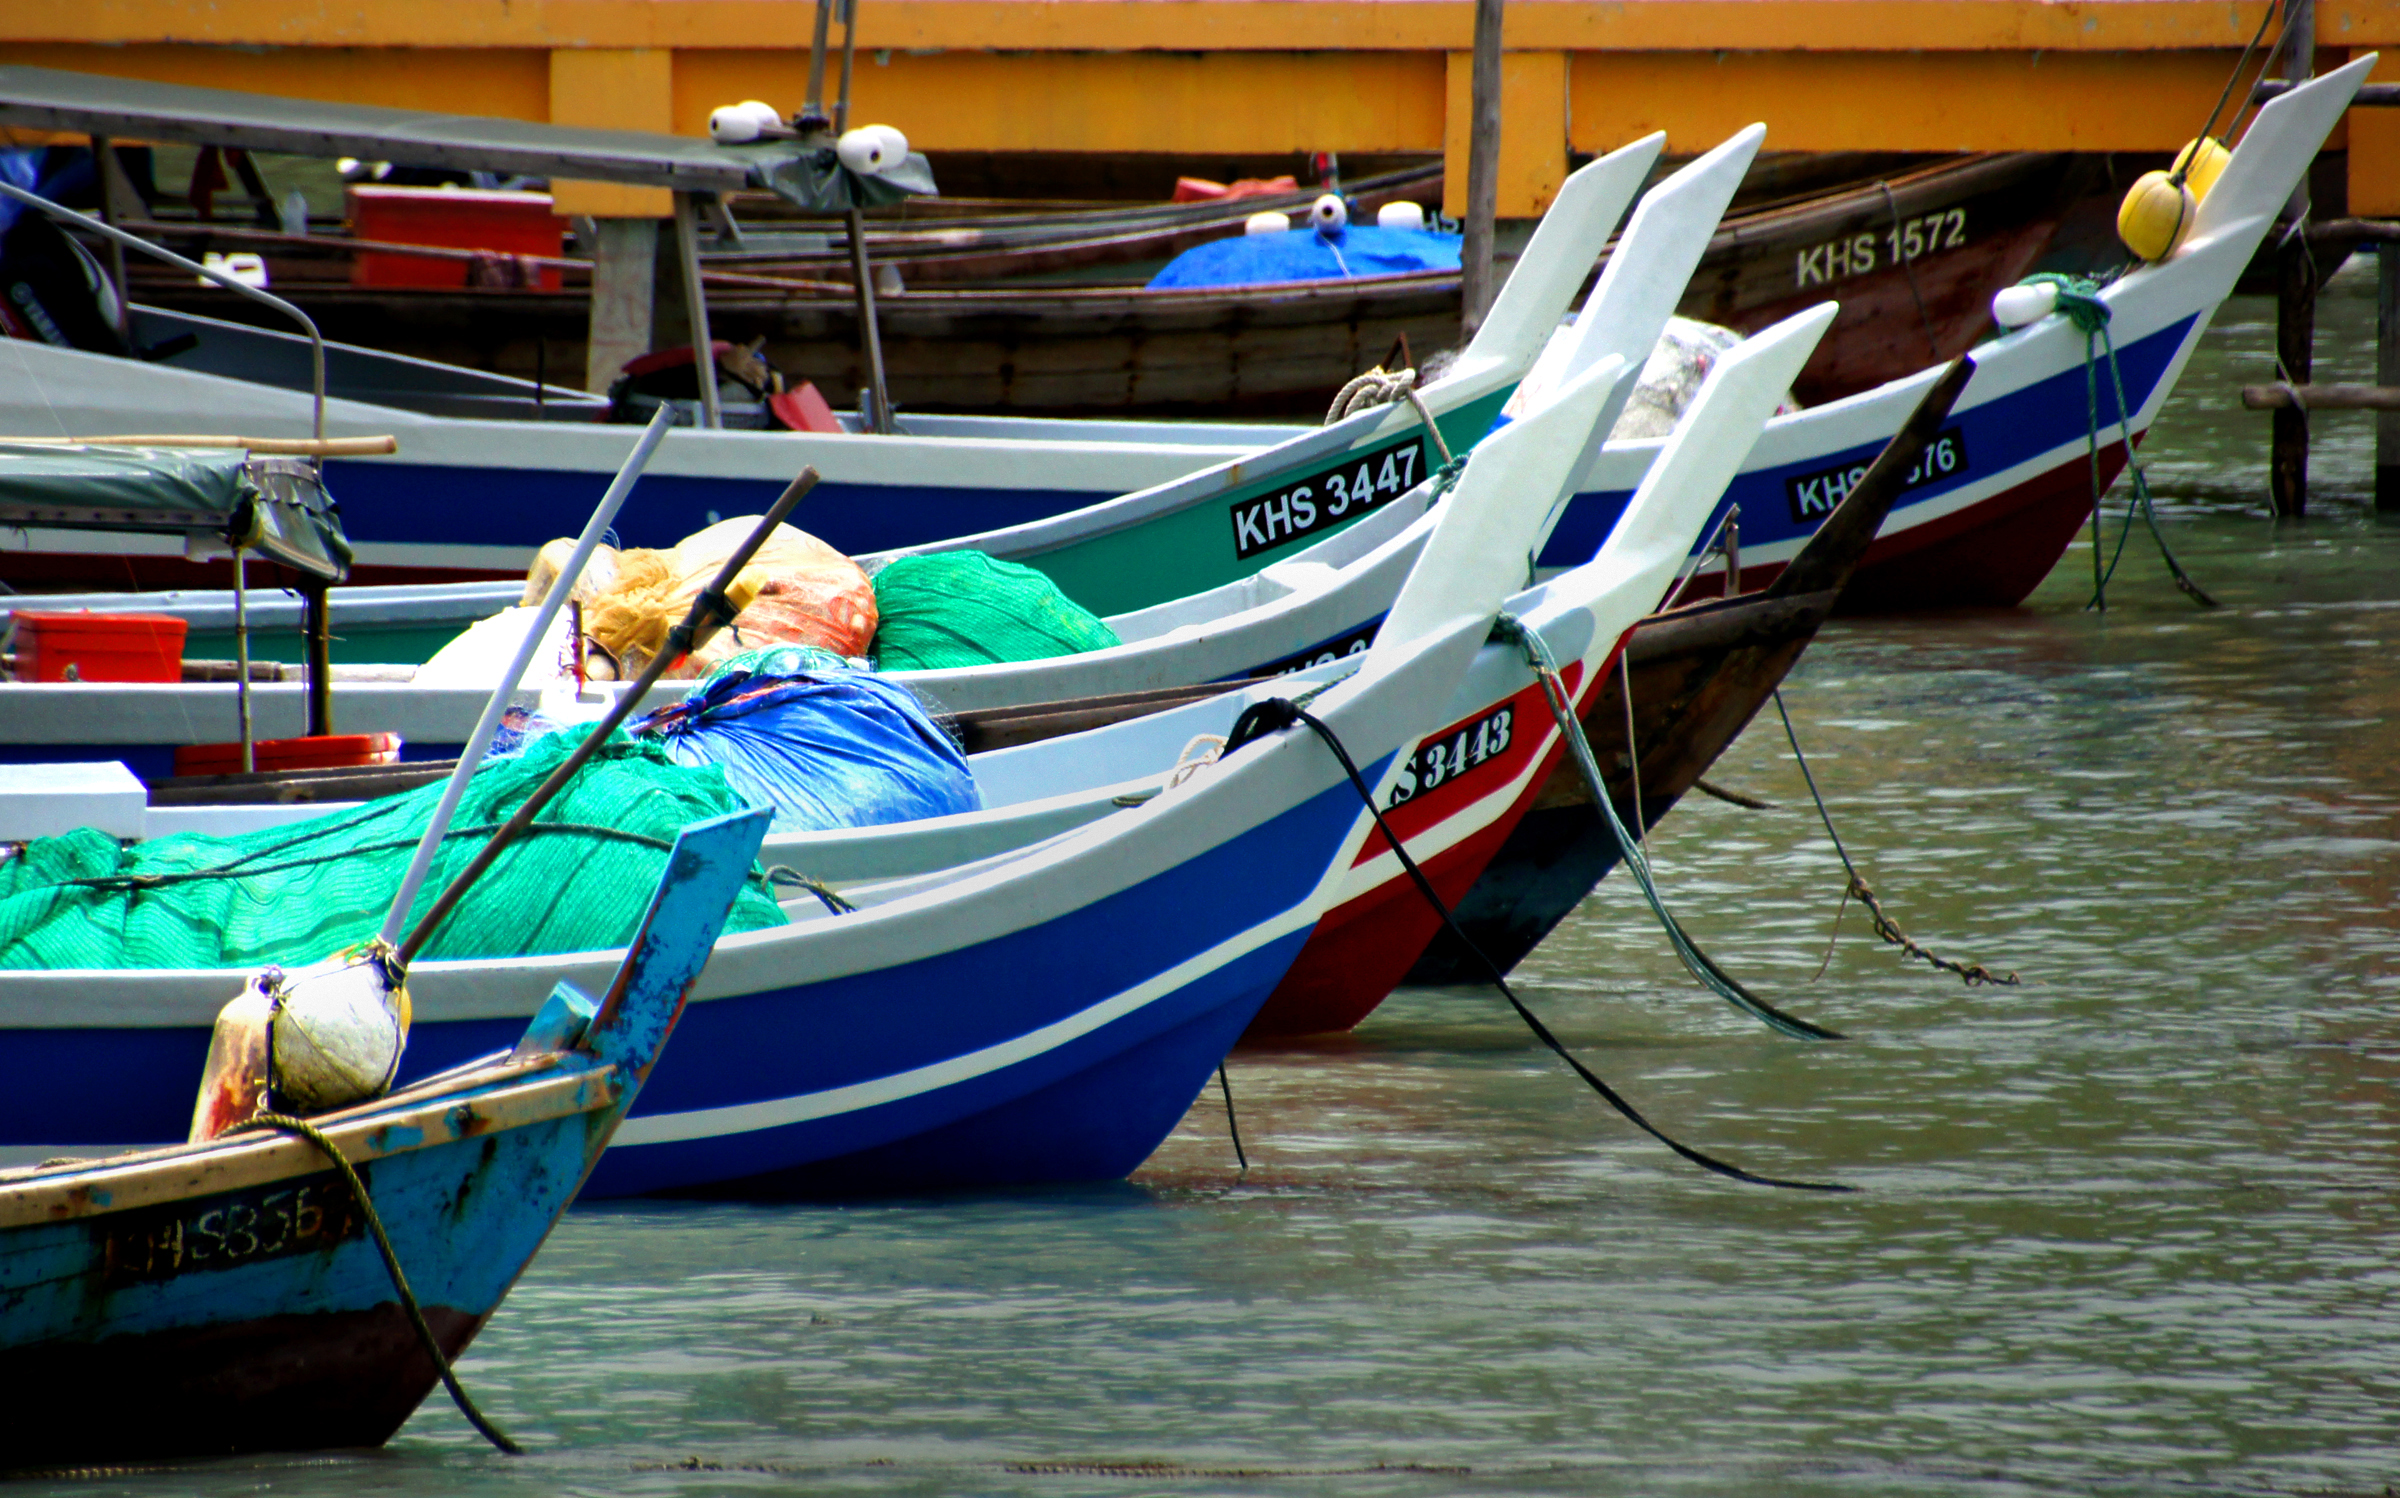
sea, boat, vehicle, fishing, asia, sailboat, motorboat, boating, malaysia, colouredboats, fishingboatslangkawi, watercraft, fishing vessel, watercraft rowing